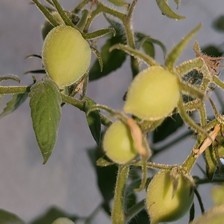
Label: tomato